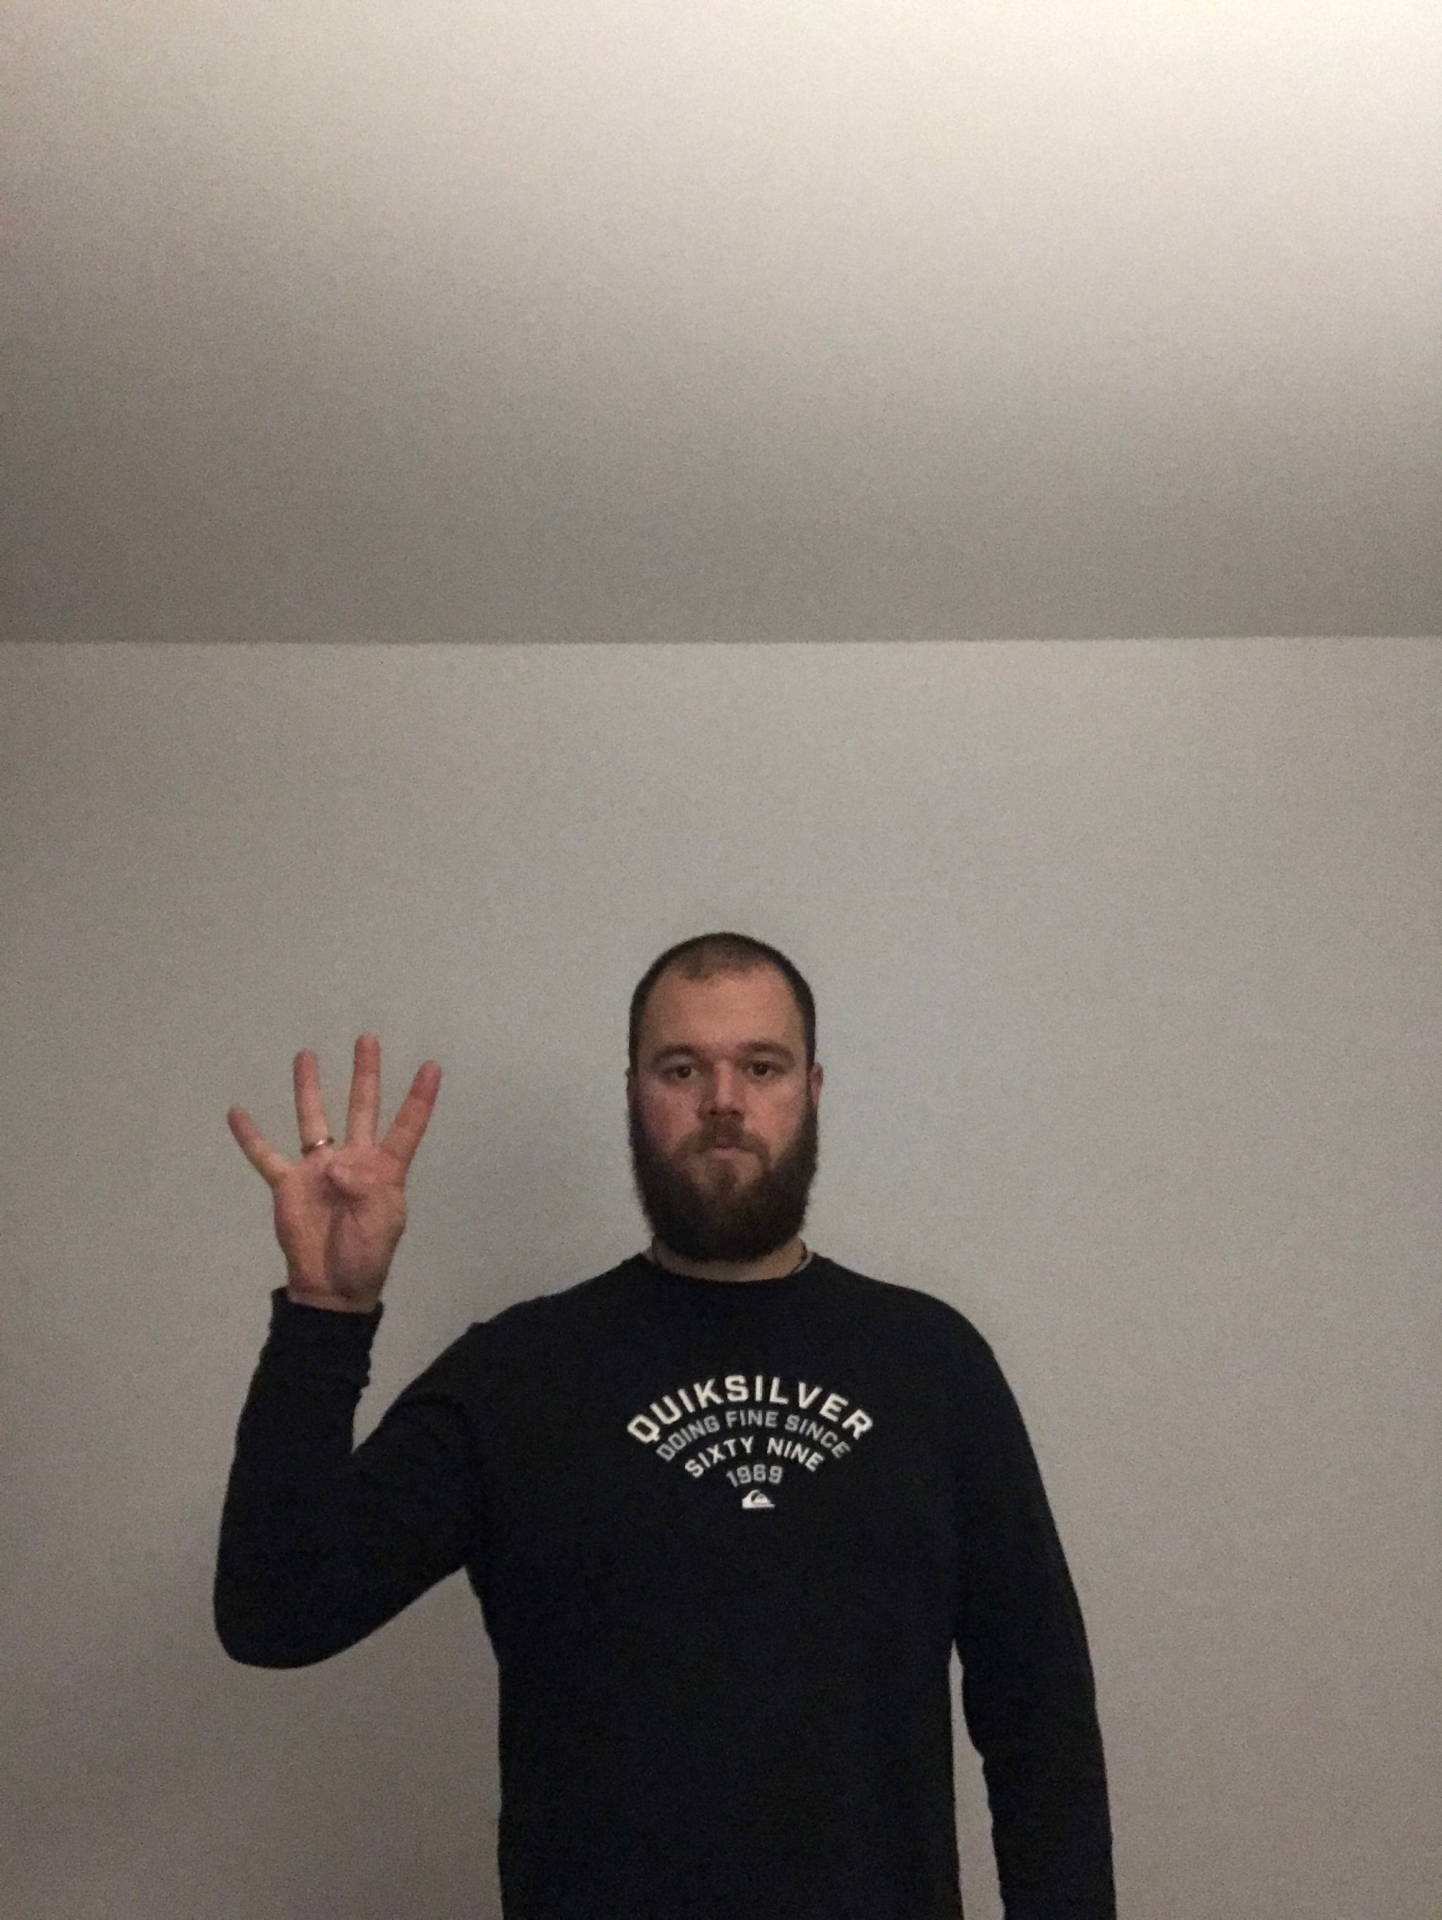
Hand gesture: four